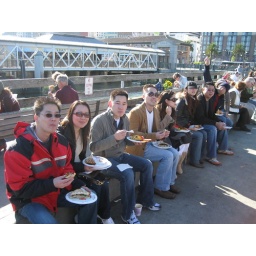
Having a crab cake sandwich at the weekend Ferry Building farmer's market in San Francisco.